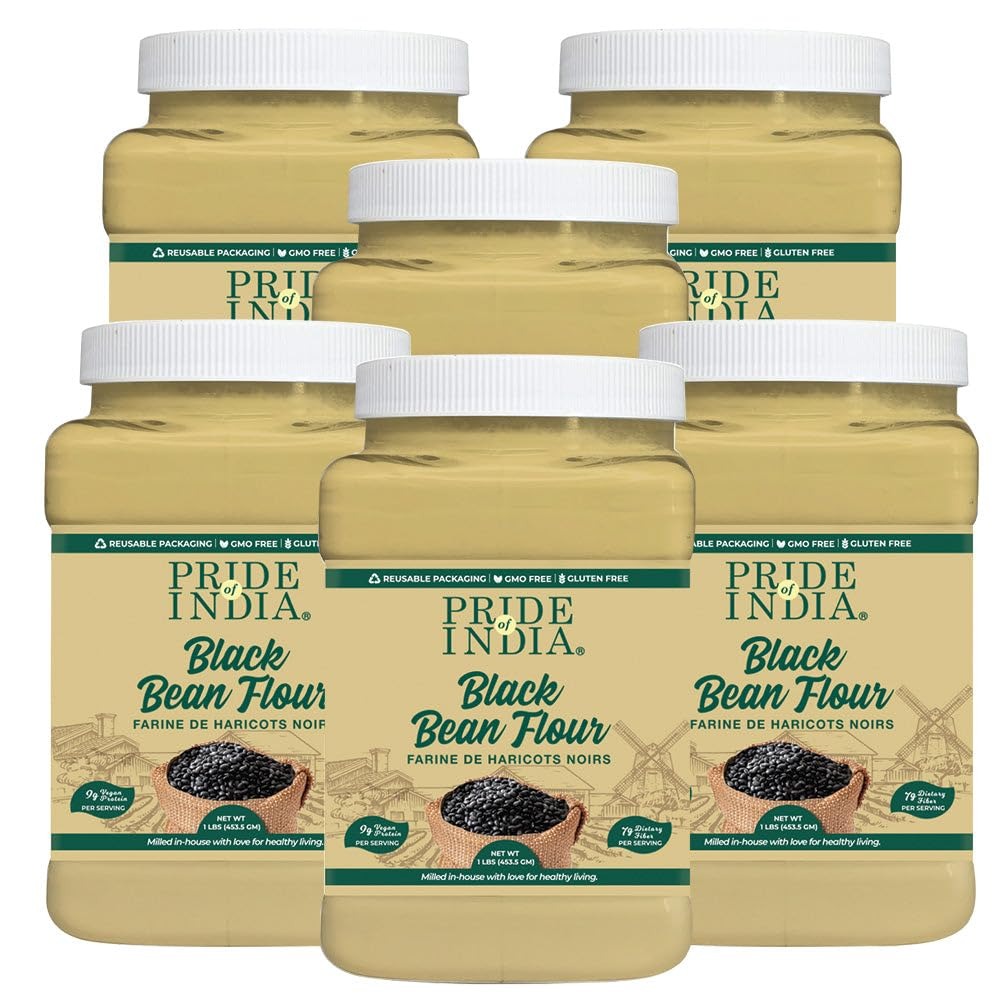
Item Name: Pride of India - PACK of 6 - Black Bean Flour 1 lbs (454 gm) Rich Earthy Taste Freshly Milled in Small Batches- Used for Cooking Baking Coating Thickening Agent Cakes Gravies Noodles Smoothies Custard
Bullet Point 1: Bold Culinary Adventure: Embark on a flavor-packed journey with black bean flour, a versatile ingredient that adds a bold twist to your culinary creations. From savory pancakes to spicy fritters, unleash your imagination and explore a world of exciting dishes that awaken the senses with every bite.
Bullet Point 2: Plant-Powered Nutrition: Elevate your meals with the nutritional powerhouse of black bean flour, brimming with protein, fiber, and essential nutrients. Fuel your body with wholesome goodness while delighting your taste buds with the rich, hearty flavor of black beans in every mouthwatering recipe.
Bullet Point 3: Gluten-Free Delight: Embrace gluten-free gastronomy without compromising on taste or texture. Black bean flour offers a delicious solution for those with dietary restrictions, ensuring that everyone can enjoy the pleasure of flavorful, satisfying meals with ease and confidence.
Bullet Point 4: Convenience Redefined: Black bean flour offers unparalleled convenience compared to whole black beans. With black bean flour, there's no need for soaking or cooking, saving you valuable time in meal preparation. It provides a concentrated source of nutrients and blends smoothly into recipes, making it a convenient and nutritious choice for gluten-free and plant-based cooking.
Bullet Point 5: Creative Cooking Companion: Let black bean flour be your culinary muse, inspiring innovative dishes that impress even the most discerning palates. Its robust flavor and versatile nature make it the perfect ingredient for experimenting with new recipes and reinventing old favorites with a nutritious twist.
Product Description: In the realm of culinary alchemy, where flavors intertwine and textures sing, emerges a true marvel: Black Bean Flour, a dark knight of nutrition and taste. With its rich, ebony hue akin to the depths of midnight, this flour carries within it a wealth of savory depth and wholesome goodness. Crafted from the mighty black bean, revered for its protein-packed punch and earthy flavor, this flour weaves tales of culinary adventure and nutritional prowess, blending tradition with innovation in a symphony of flavor. Black Bean Flour strides boldly across the culinary landscape, infusing dishes with a robust richness and hearty texture that beckons the palate to indulge. Picture golden-brown tortillas, their edges crisp and satisfyingly chewy, embodying the essence of Southwestern comfort with each savory bite. Alternatively, envision velvety dips and spreads, their smoky undertones and creamy consistency elevated by the addition of black bean flour, inviting guests to linger over each decadent scoop. From hearty breads to zesty dips, Black Bean Flour emerges as a culinary champion, inspiring creativity and nourishing both body and soul with its bold and wholesome presence.
Value: 96.0
Unit: Ounce

Price: 47.99